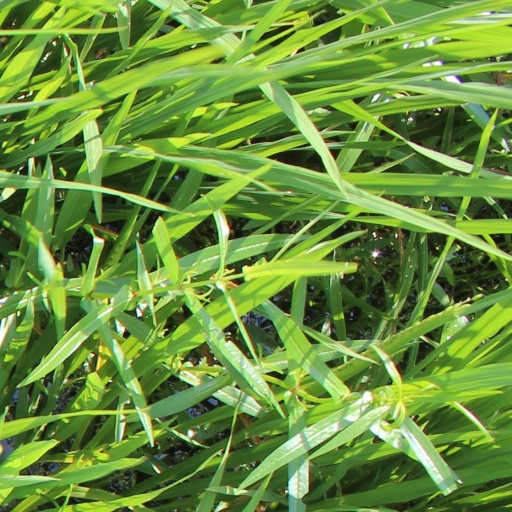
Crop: rice